Sky position (RA, Dec in degrees): 178.006, 29.348
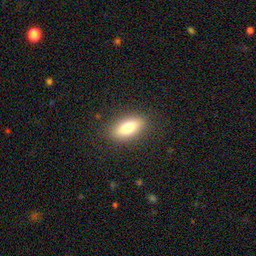
Galaxy morphology: In-between Round Smooth Galaxies